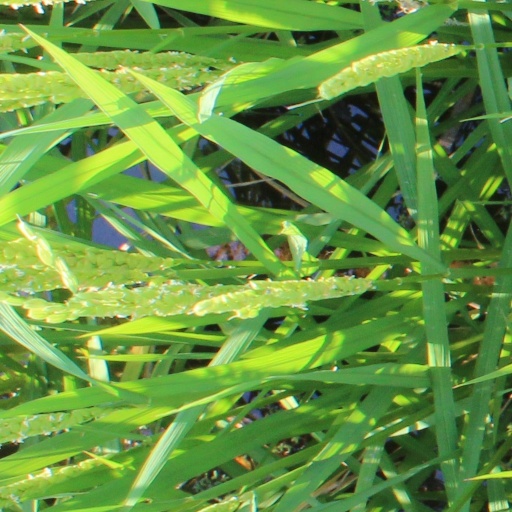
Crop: rice